The Kreep

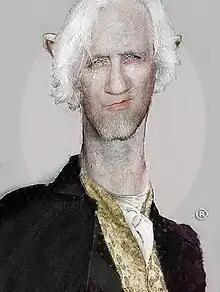
B. R. Kreep - The Kreep

The Kreep , also recognized by the pseudonym B. R. Kreep, is a Gothic poet, playwright, composer, and lyricist. The creative endeavors attributed to The Kreep are the work of the writer Richard O’Donnell, who adopts this pen name for artistic expression.